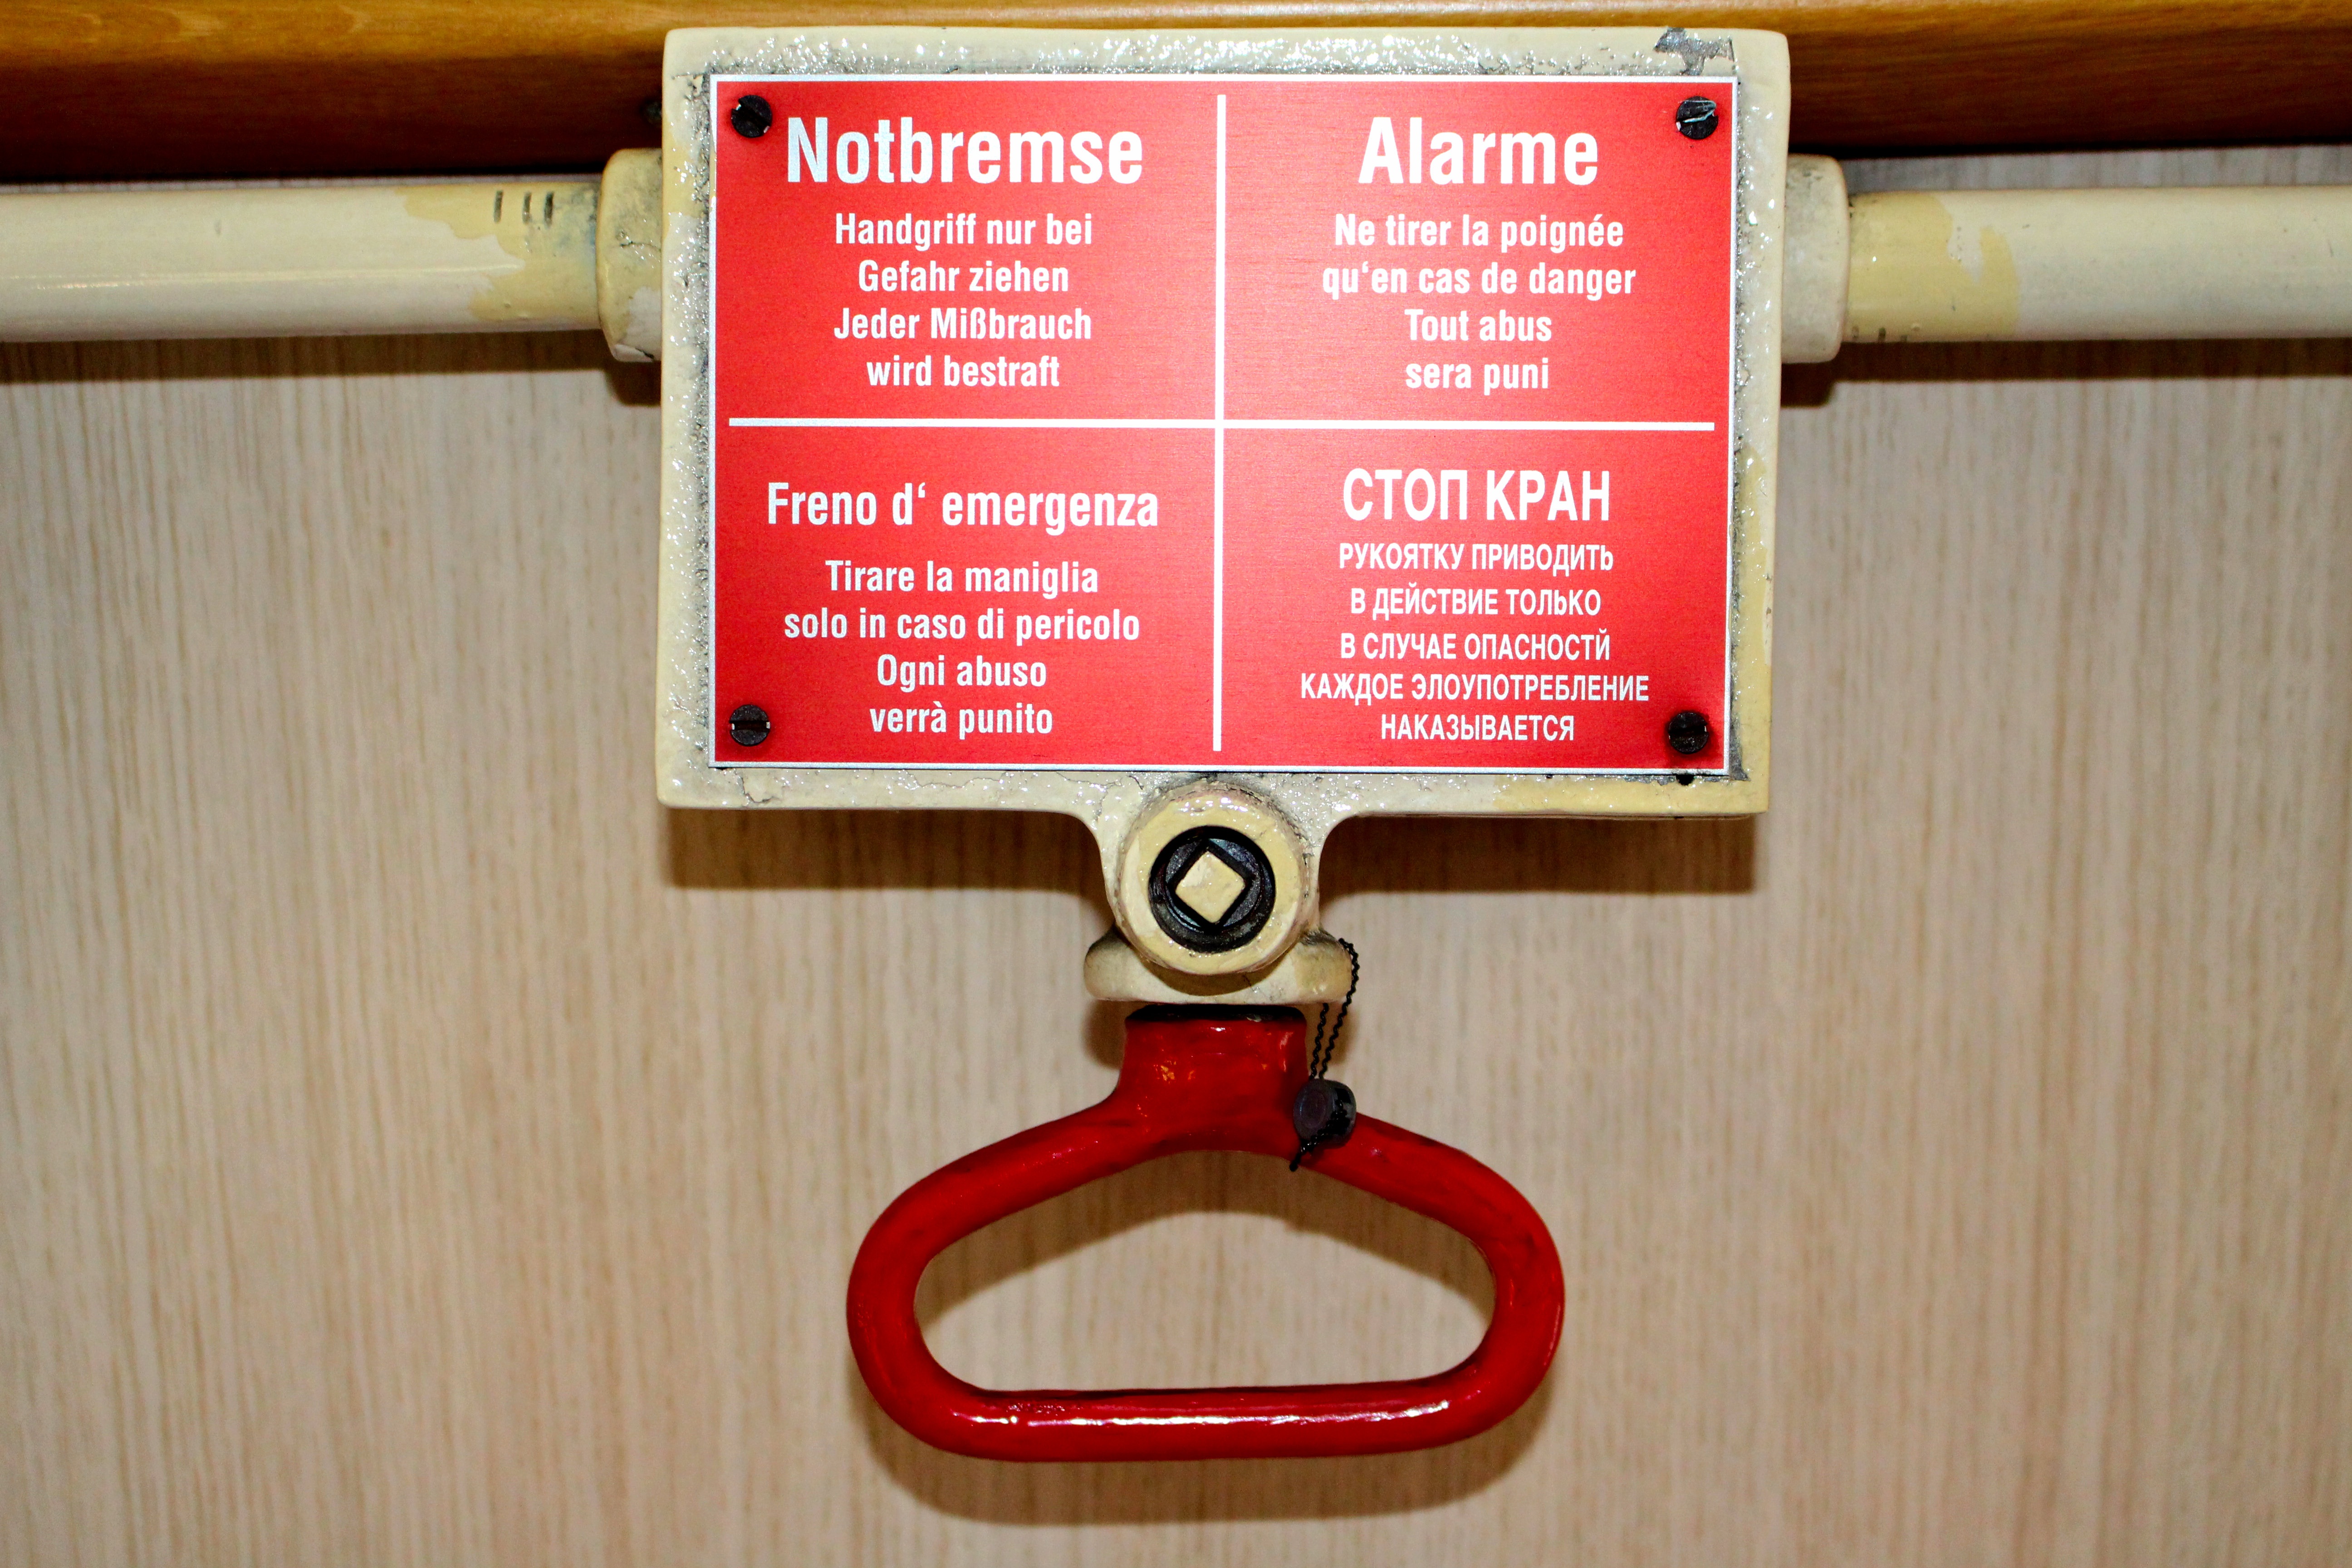
train, red, product, risk, emergency, technical device, emergency brake